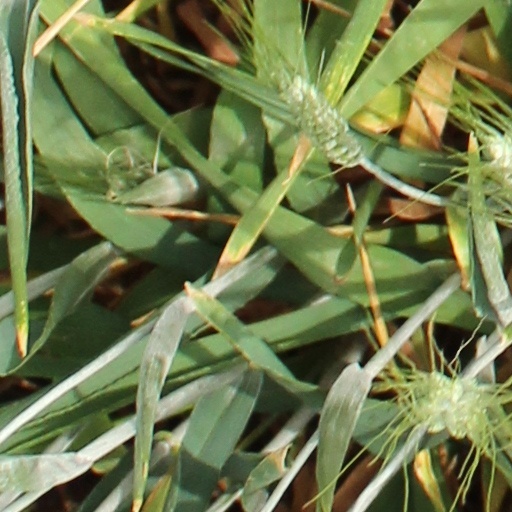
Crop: wheat